Temnodontosaurus eurycephalus

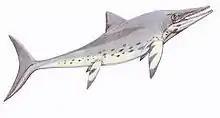
Life restoration; it is estimated to have measured approximately long

It is considered a large ichthyosaur, the adult jaw length exceeding the mark. Its snout is relatively short, the ratio between the length of its snout to the length of its jaw being under 0.58. Its skull and lower jaw are deep; the orbit is relatively small, the ratio between the diameter of its orbit to the length of its jaw being lower than 0.21; in turn, the ratio between the internal diameter of its sclerotic ring to the diameter of its orbit is smaller than 0.35. The species maxilla is relatively long, the ratio between the length of its premaxilla to the length of its jaw is less than 0.36. Its naris is short.